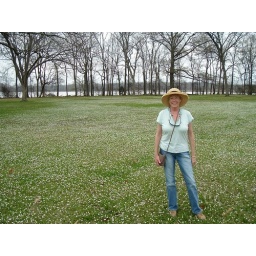
Letty in a field of flowers at this National Memorial when we visited in March 2004